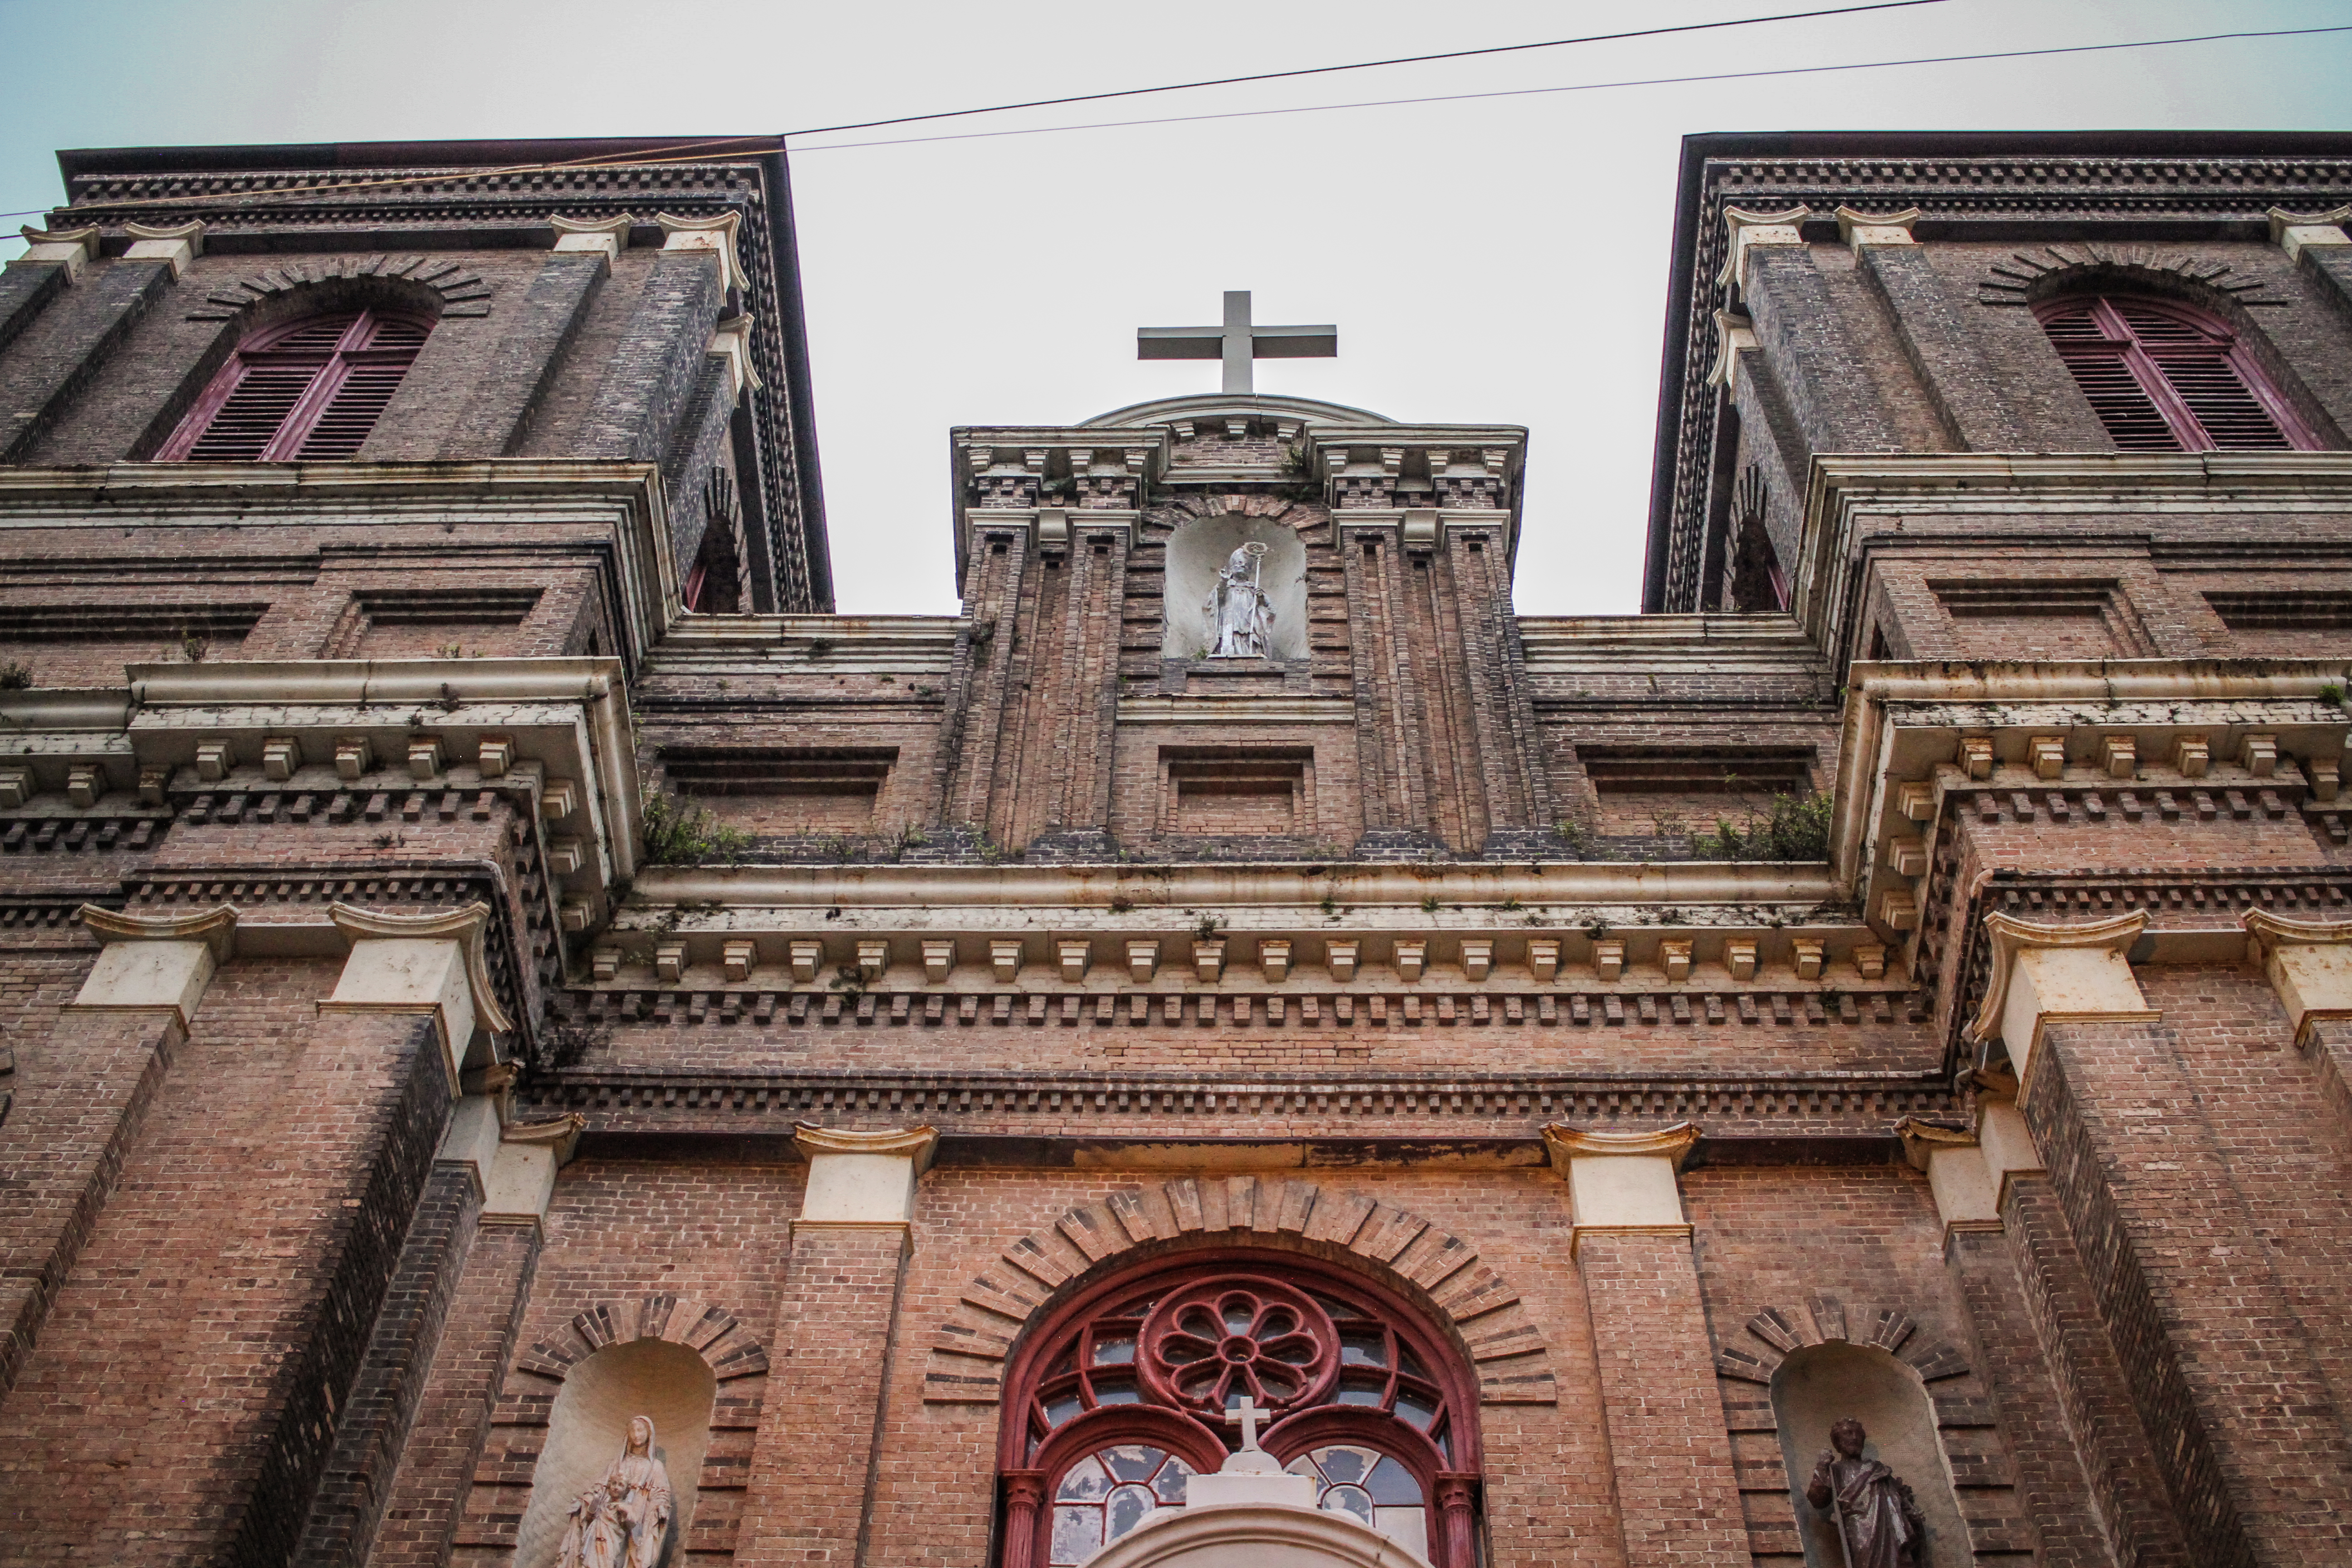
neworleans, streetview, architecture, landmark, holy places, classical architecture, arch, facade, building, symmetry, medieval architecture, historic site, basilica, place of worship, stone carving, ancient history, church, history, cathedral, city, triumphal arch, art